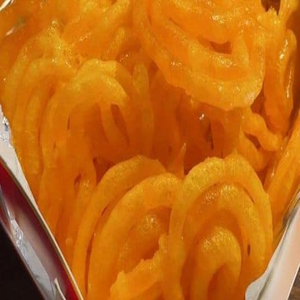
Dish: jalebi